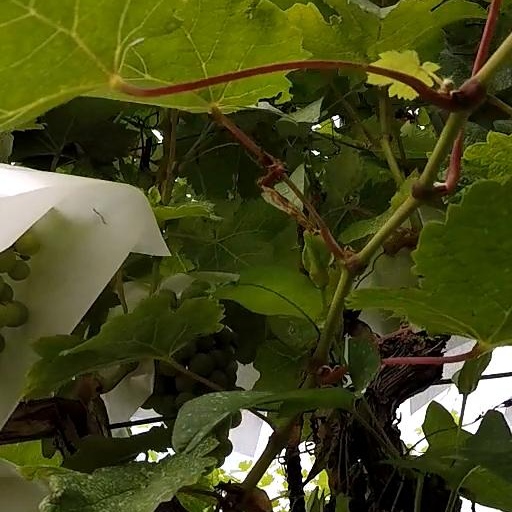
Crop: grape